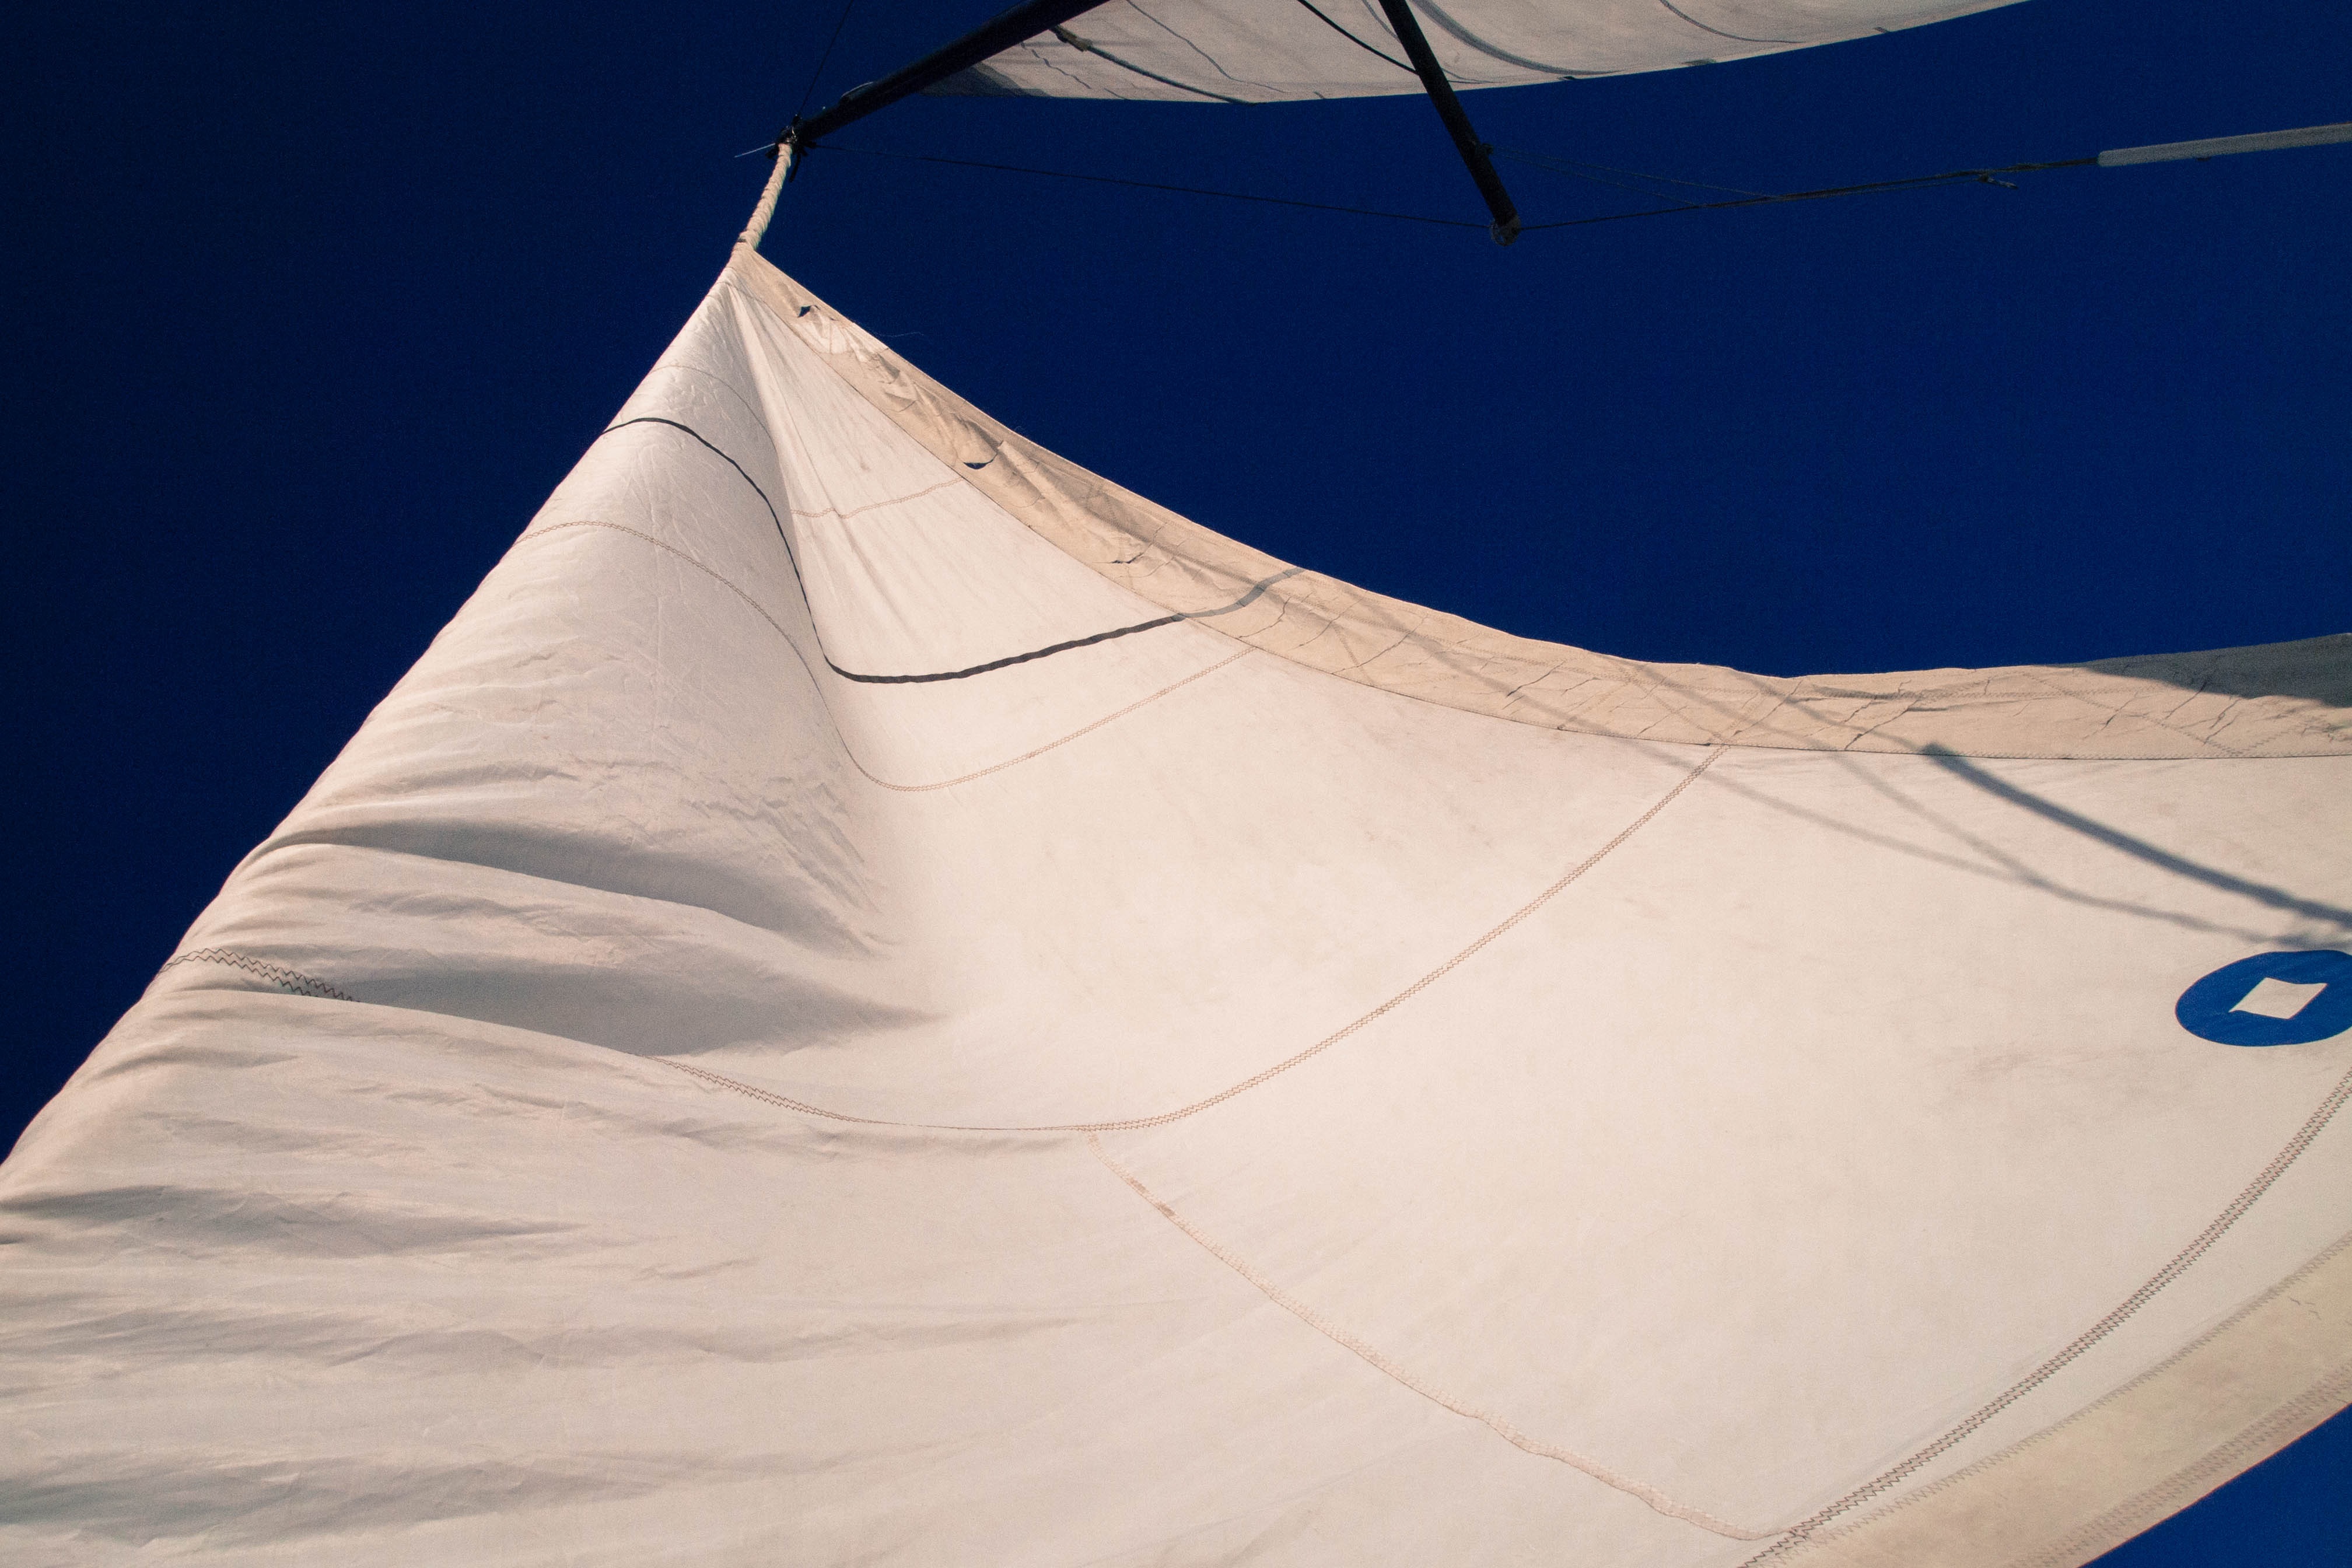
sea, water, wing, white, boat, wind, ship, vehicle, mast, yacht, blue, sailboat, tent, sail, watercraft, shape, sailing ship, the sail, surfing equipment and supplies, watercraft rowing